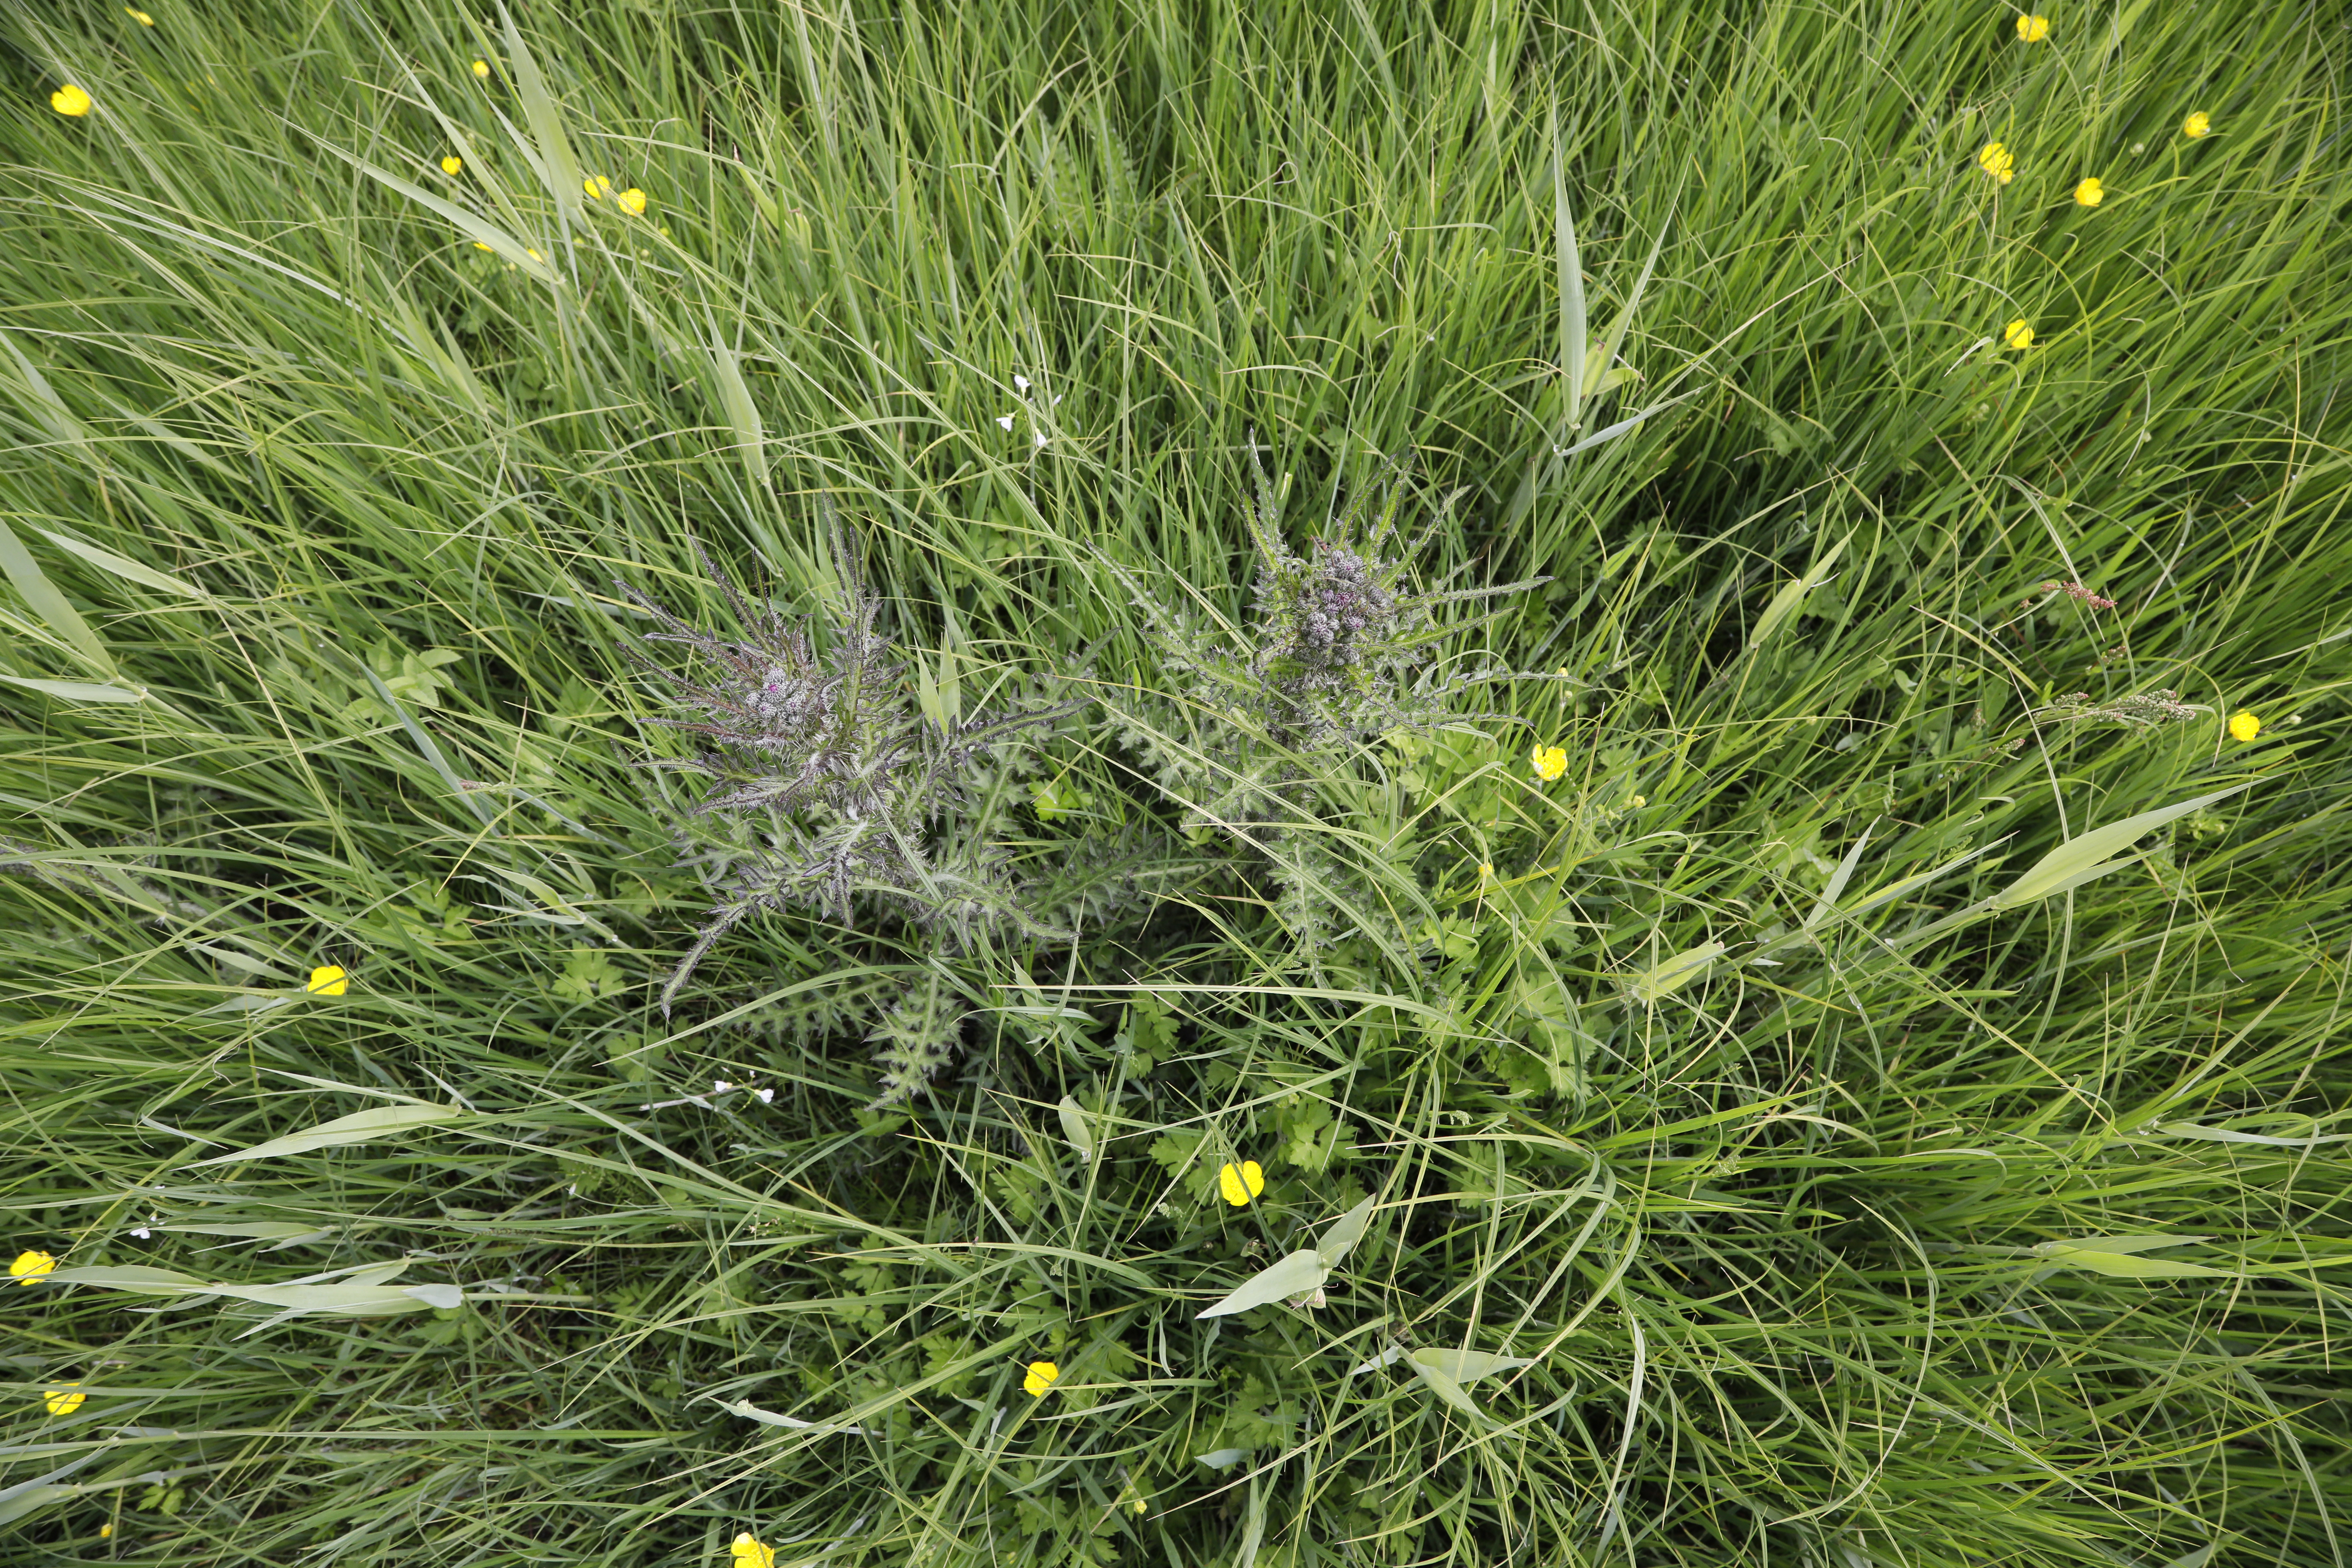
Plant species: Cardamine pratensis, Buttercup * (aggregate)